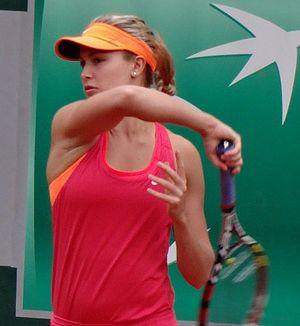
Eugenie Bouchard à Roland-Garros en 2014
Eugénie Bouchard, née le 25 février 1994 à Montréal, est une joueuse de tennis canadienne, professionnelle depuis 2011. Elle est la première Canadienne à atteindre la finale d'un tournoi du Grand Chelem et la 5ᵉ place au classement WTA.